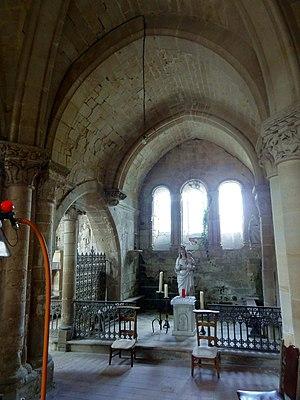
Intérieur de l'église (voir titre).
L'église Saint-Éloi est une église catholique paroissiale située à Monchy-Saint-Éloi, en France. Elle conserve son clocher et son chœur romans du second quart du XIIᵉ siècle. L'intérieur a perdu presque toute son authenticité lors d'une lourde restauration à la fin du XIXᵉ siècle, qui explique que l'édifice n'est pas classé ou inscrit au titre des monuments historiques. Il est néanmoins intéressant pour son parti architectural, avec une voûte d'ogives archaïque pour la base du clocher, une voûte en berceau pour le chœur, et un chevet éclairé par un triplet ; ainsi en tant que témoin de l'évolution de l'édifice. En effet, il y reste les traces des ouvertures anciennes, bouchées en partie au dernier quart du XIIᵉ siècle, quand une nef et un chœur plus spacieux sont ajoutés au nord de l'édifice roman, dans le style gothique primitif. L'église Saint-Éloi devient ainsi un édifice à double vaisseau. Le chœur est partiellement reconstruit en 1667, et est également concerné par la restauration de la fin du XIXᵉ siècle. Il conserve un retable de pierre assez remarquable de la Renaissance, malheureusement privé de sa polychromie d'origine. Quelques éléments du mobilier sont classés.